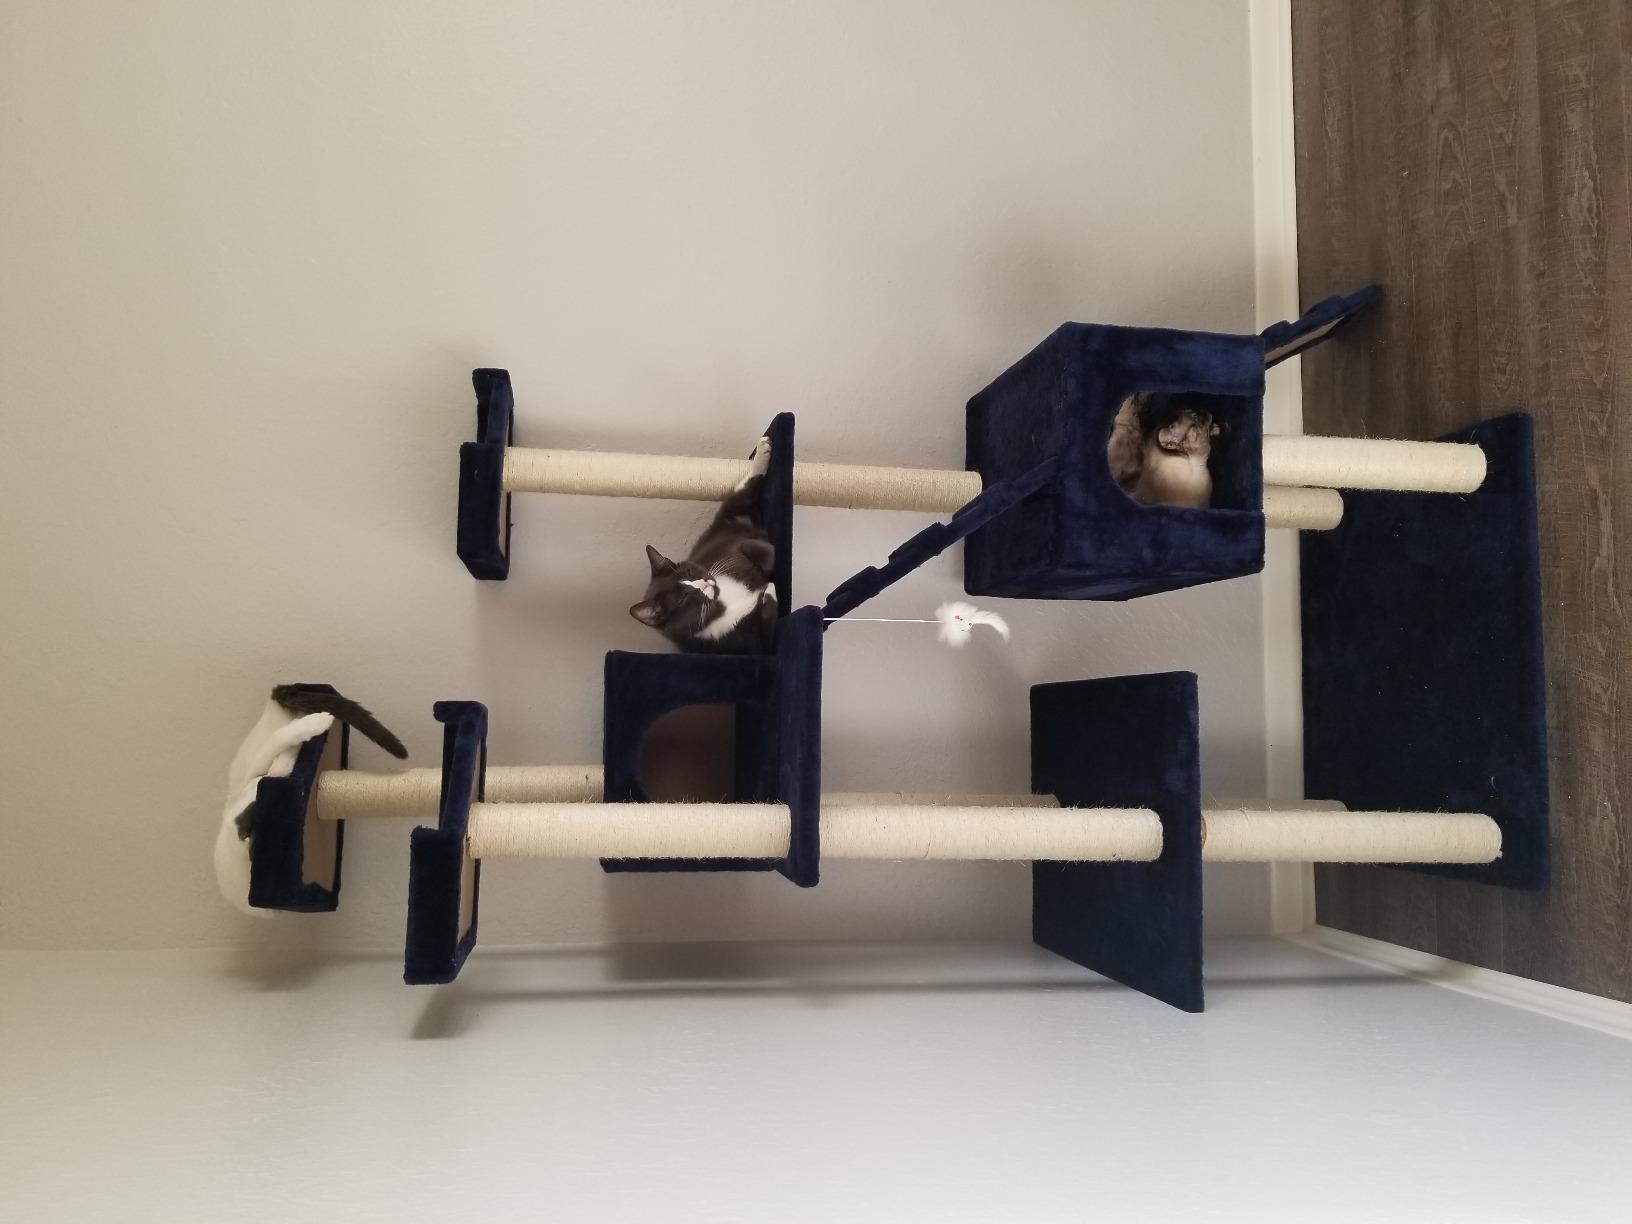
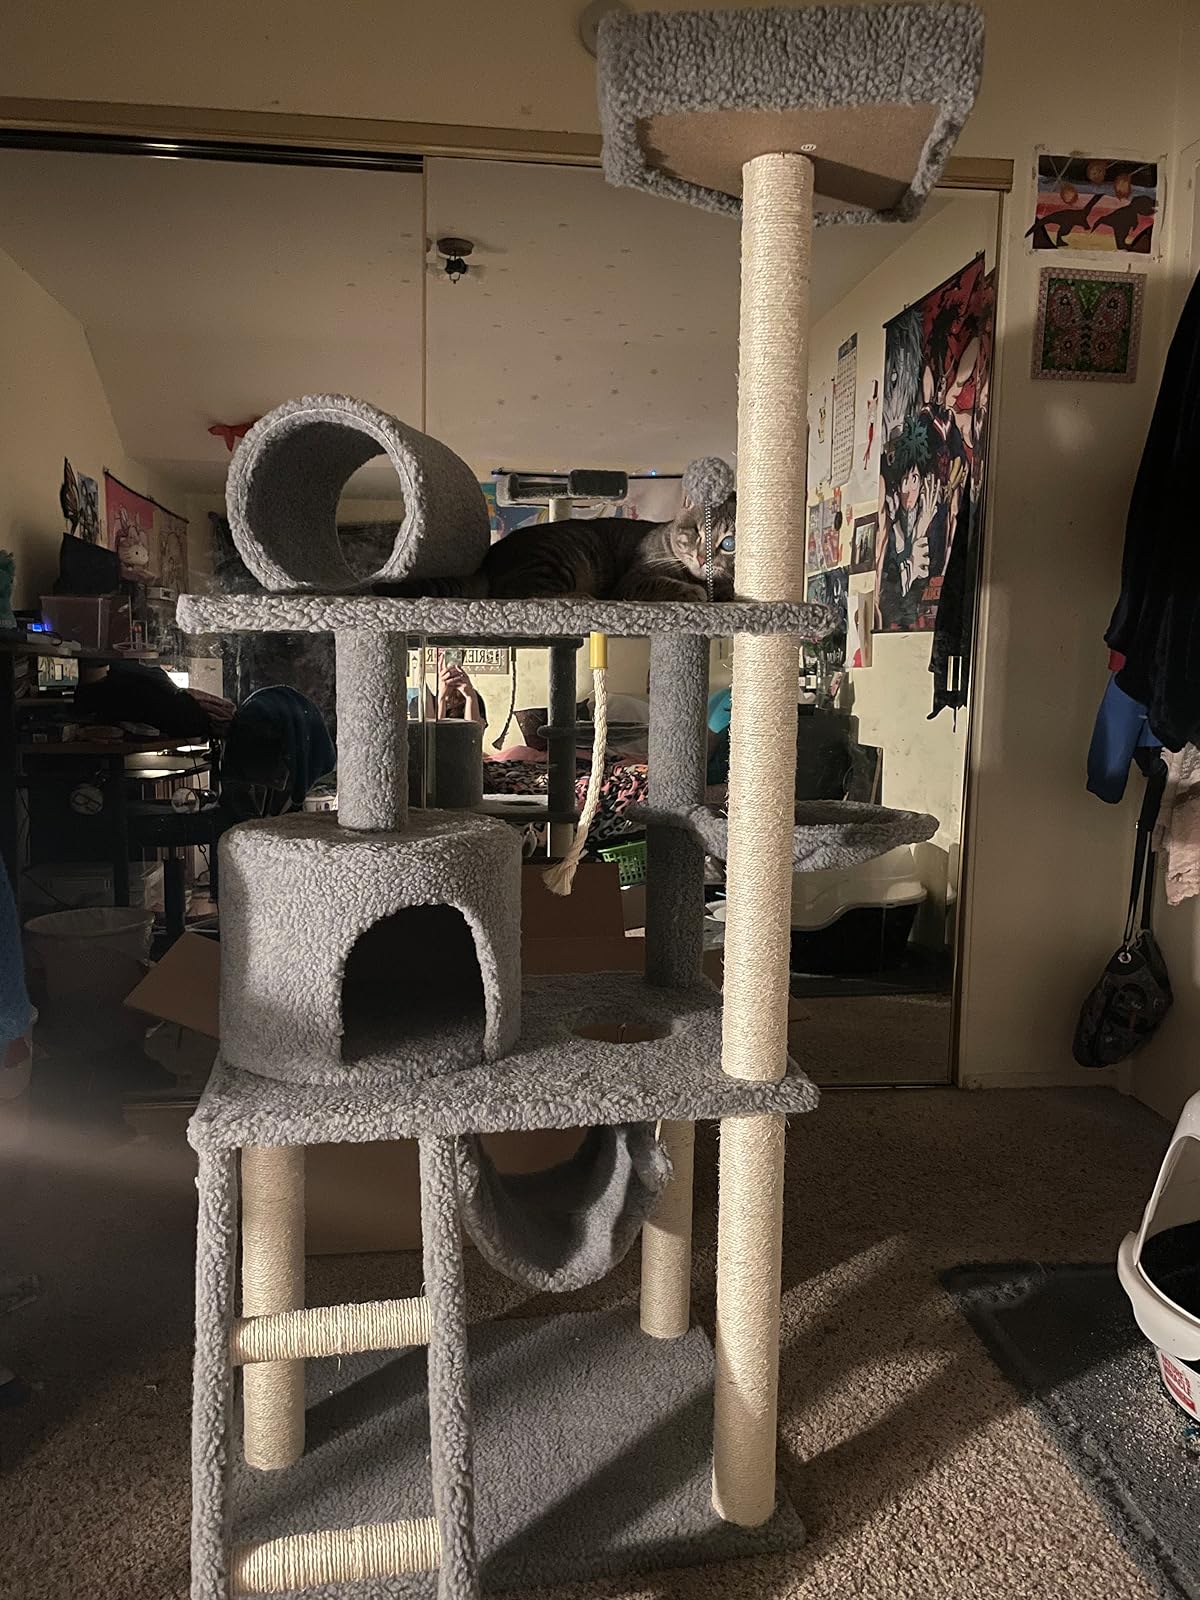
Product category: items_cat tree
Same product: no